Proconsul africanus

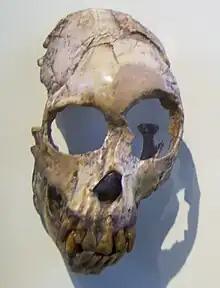
Skull of "P. africanus".

"Proconsul africanus" had a dental formula of 2.1.2.3 on both the upper and lower jaws. The molars of this species had thin enamel and there was a prominent molar cingula. This species also possessed a robust zygomatic bone and a pronounced snout. This species had a broad interorbital region and small frontoethmoidal sinuses. The maxillary sinus was restricted. This species had an auditory region which would be similar to that of extant apes and cercopithecoid monkeys. The ectotympanic tube was well-developed. This species lacked a tail and the canines of this species were sexually dimorphic. The skull lacks supraorbital tori and can be considered somewhat prognathous. This species has a cranial capacity of and an encephalization quotient of 1.5. Based on the cranium, this species had an external brain surface much like that of gibbons and cercopithecoid monkeys. The wrist of this species has been described as monkey-like. This species has a talus in which the trochlear surface is highly curved and deeply grooved. The foot of this species possessed a transverse arch. "Proconsul africanus" had a brachial index of 96 which is comparable to the extant genus "Pan". Overall the skeleton of this species can be described as being robust. This species had an average body mass of around .